Swim Miami

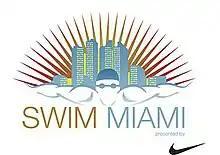
Swim Miami logo.

Swim Miami is an open-water swimming event held annually in south Florida. Races typically take place in March or April every year. Today the event is owned and operated by the H2Os Foundation, a foundation dedicated to eradicating drowning in south Florida. The swim also helps to develop open-water swimming as an Olympic-style sport in Florida.